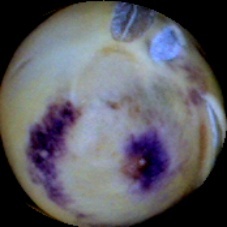
Label: Spotted